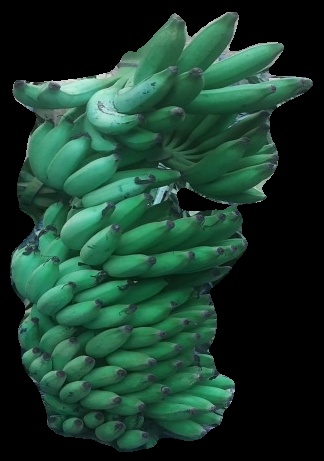
Variety: elakki-bale
Grade: grade1